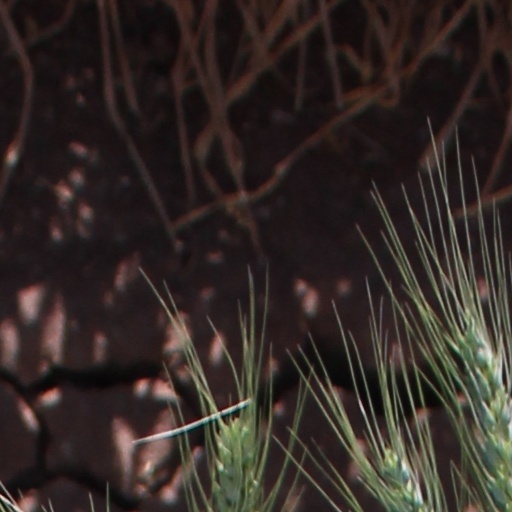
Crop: wheat